Dicaea (Macedonia)

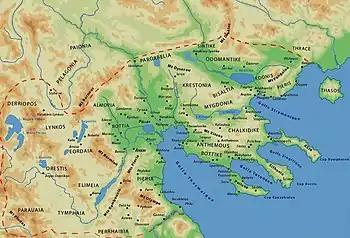
Macedonia and the Chalcidice

Dicaea or Dikaia ( or Δίκαια) was an ancient Greek city in northwest Chalcidice. It was an Eretrian colony as seen from the Athenian tribute lists.